Vampire squid

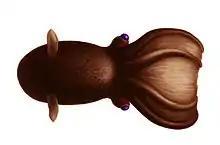
Dorsal view

Its limpid, globular eyes, which appear red or blue, depending on lighting, are proportionately the largest in the animal kingdom, with a squid possessing eyes in diameter. Their large eyes are accompanied by the similarly expanded optic lobes of their brain.